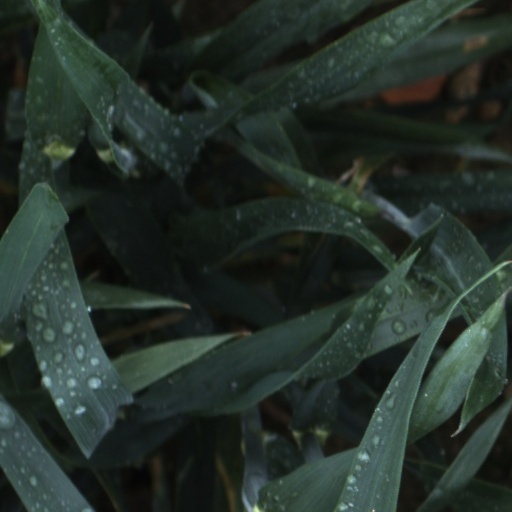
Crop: wheat